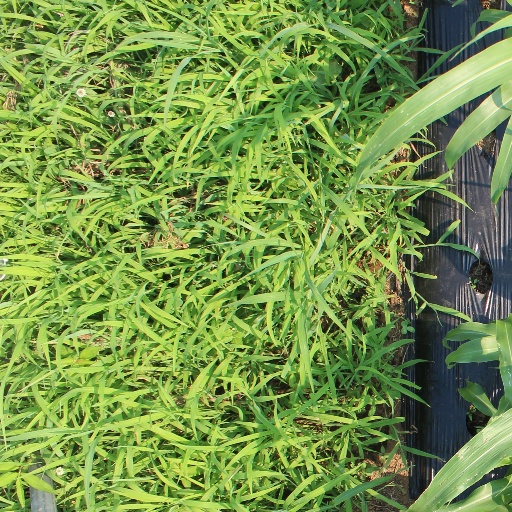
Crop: sorghum